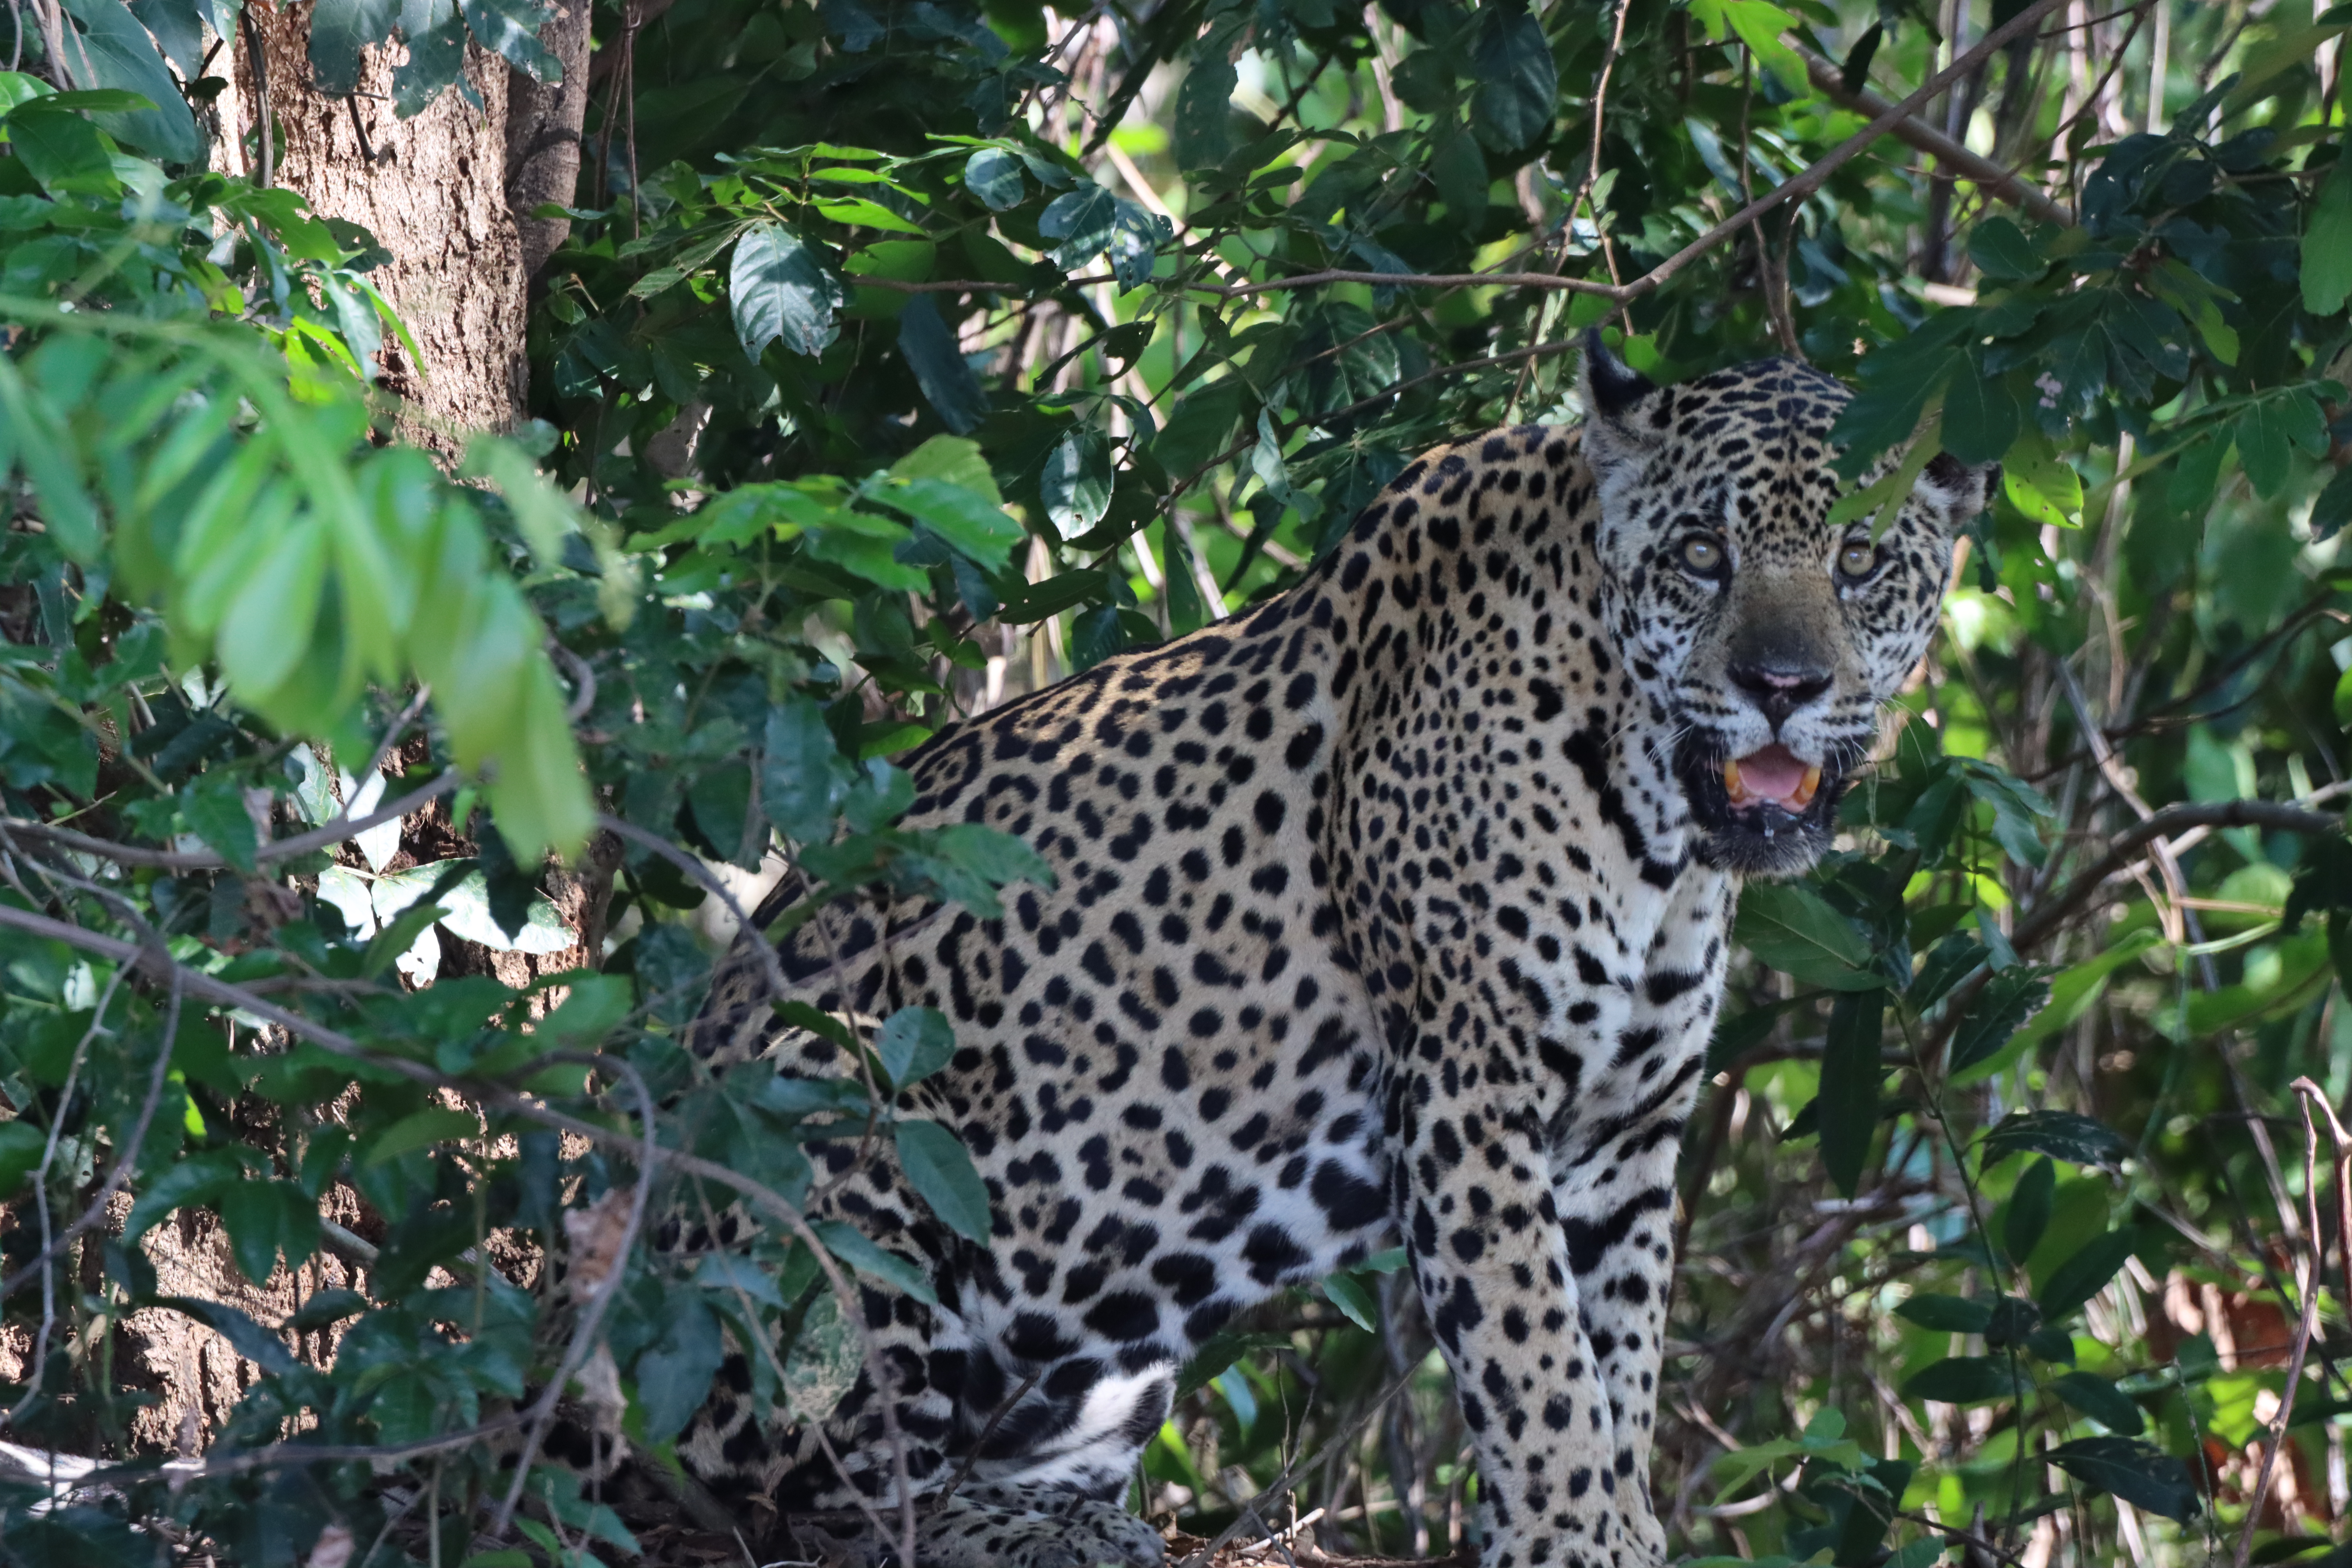
Jaguar: Katniss